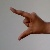
The image shows a hand gesture representing the letter 'Z' in Indian Sign Language.